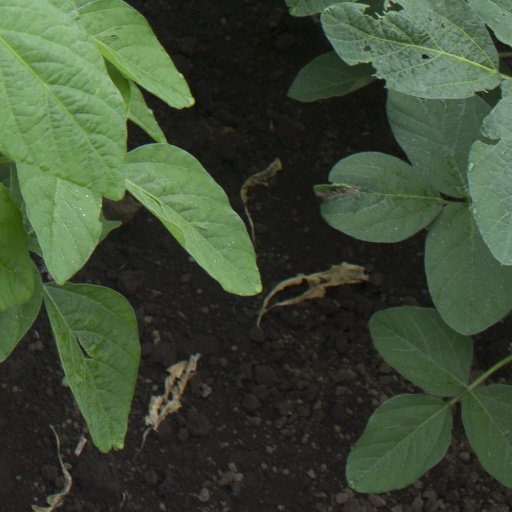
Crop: soybean